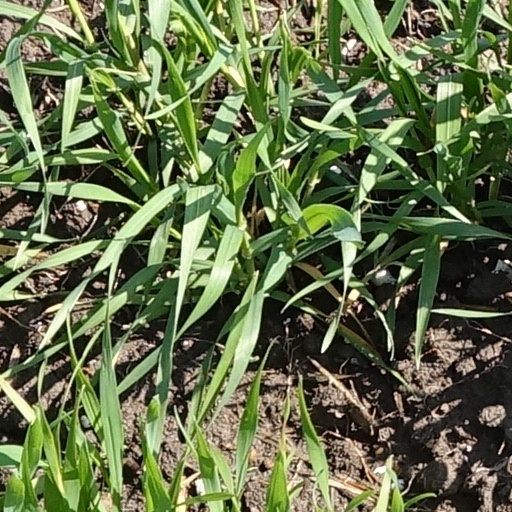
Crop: wheat